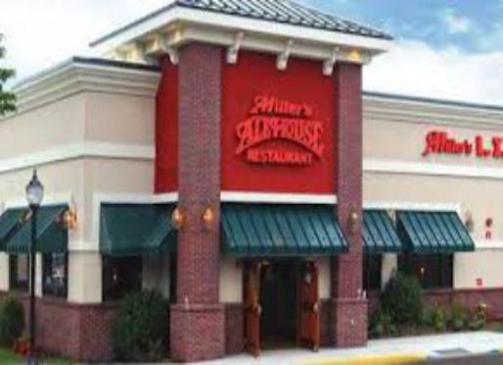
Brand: miller's ale house
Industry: Food